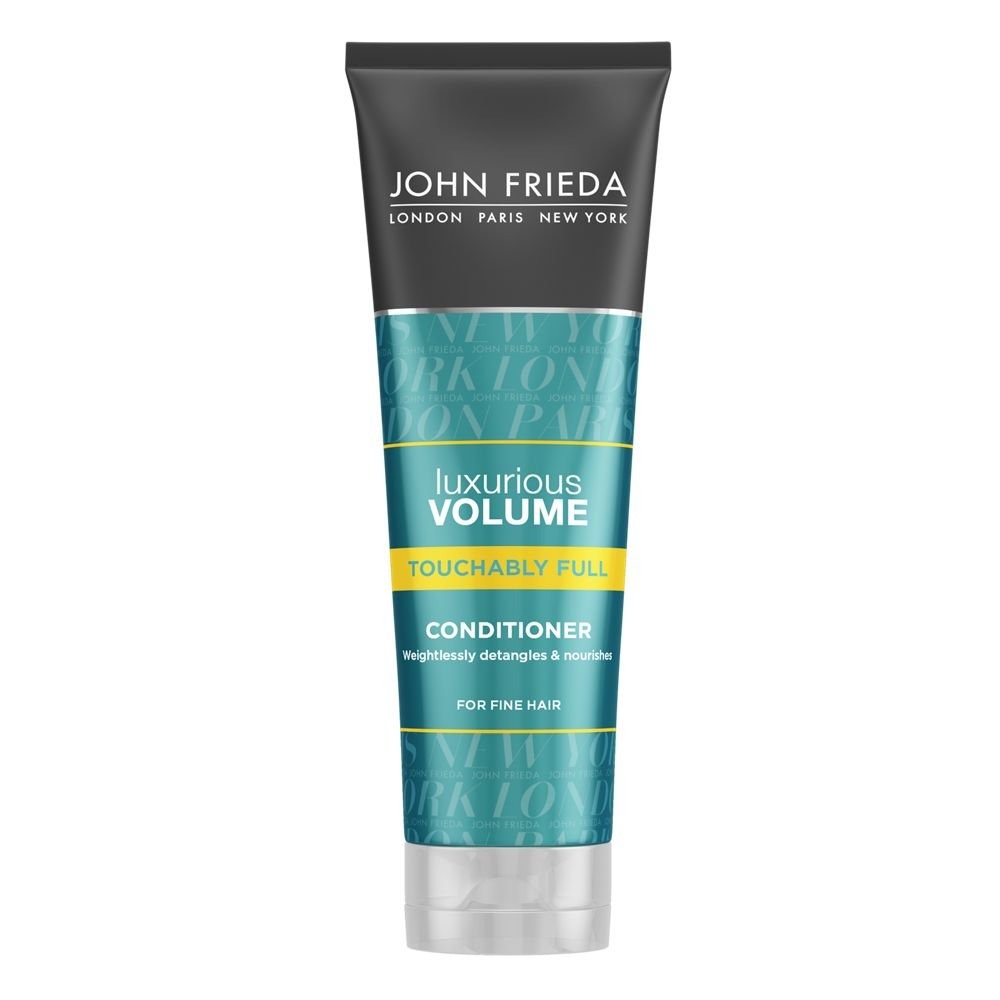
Item Name: John Frieda Volume Lift Weightless Conditioner, 8.45 Ounce (Packaging May Vary)
Bullet Point: John Frieda luxurious volume Touchably full conditioner for fine hair, 8.45 Ounce
Value: 8.45
Unit: Fl Oz

Price: 11.99